Tingberg

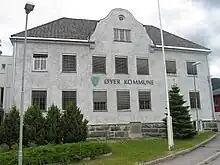
Øyer municipal building

The village has a population (2024) of 498 and a population density of .